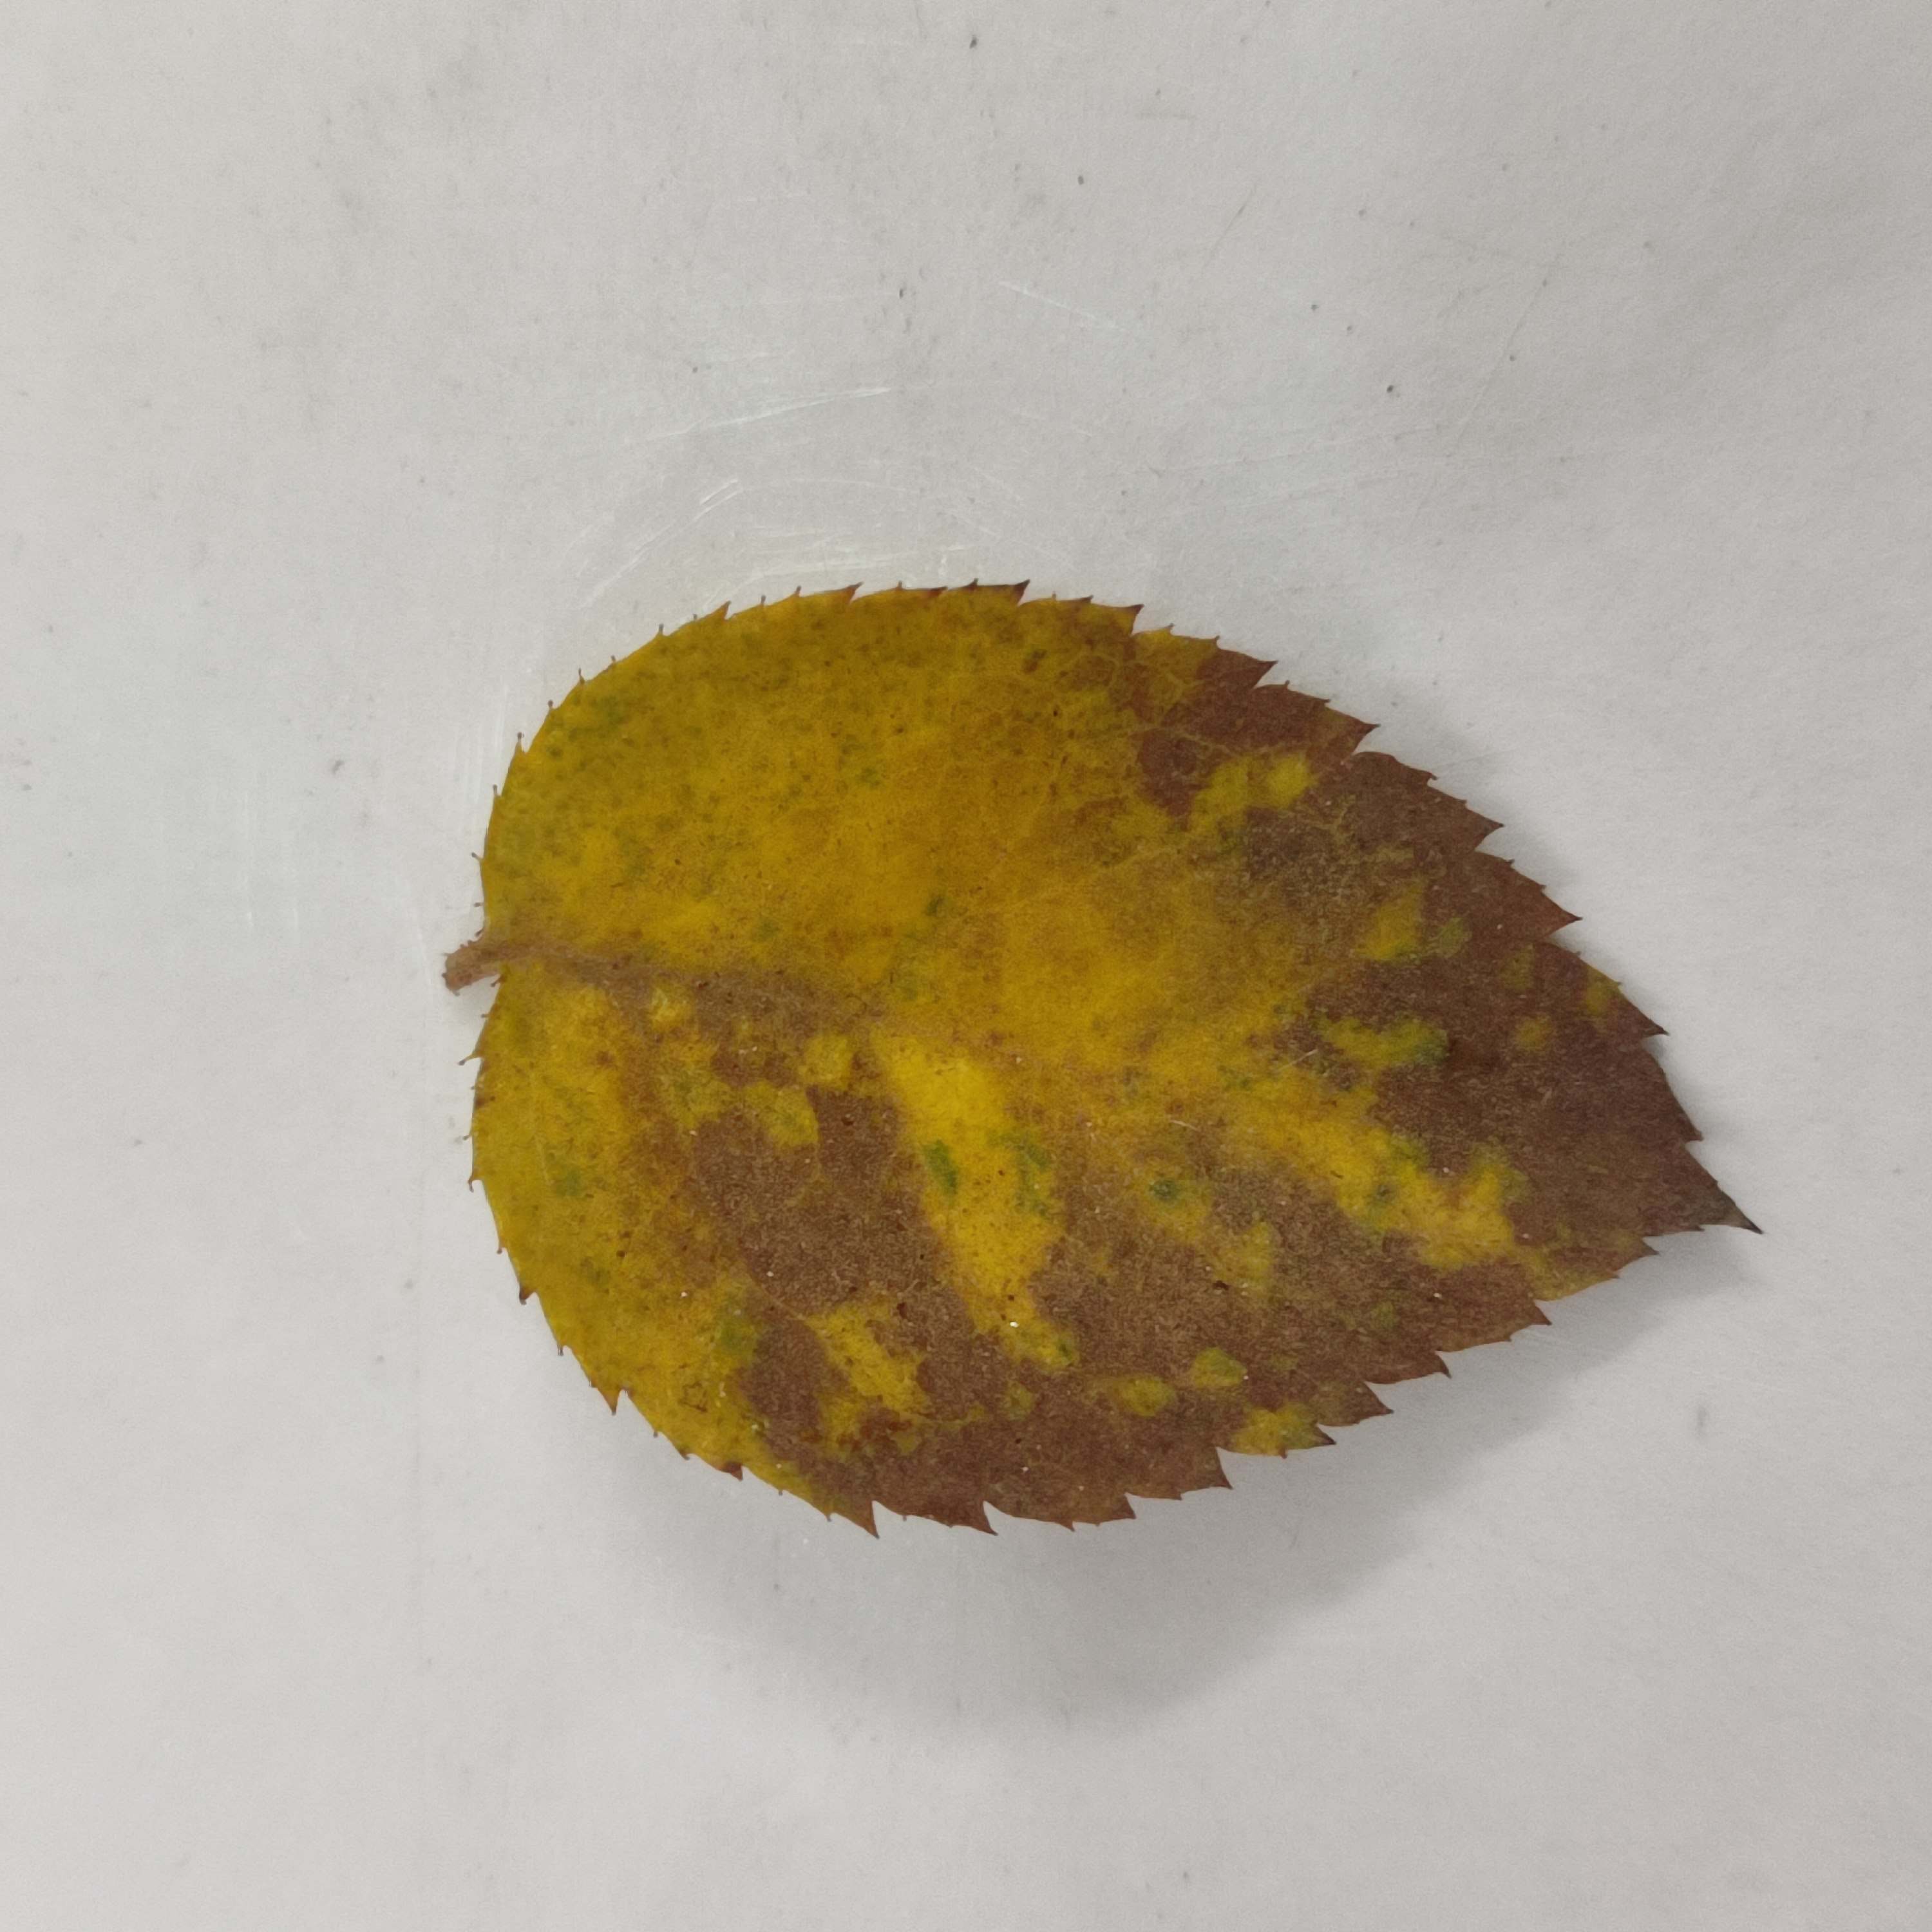
Label: Black Spot